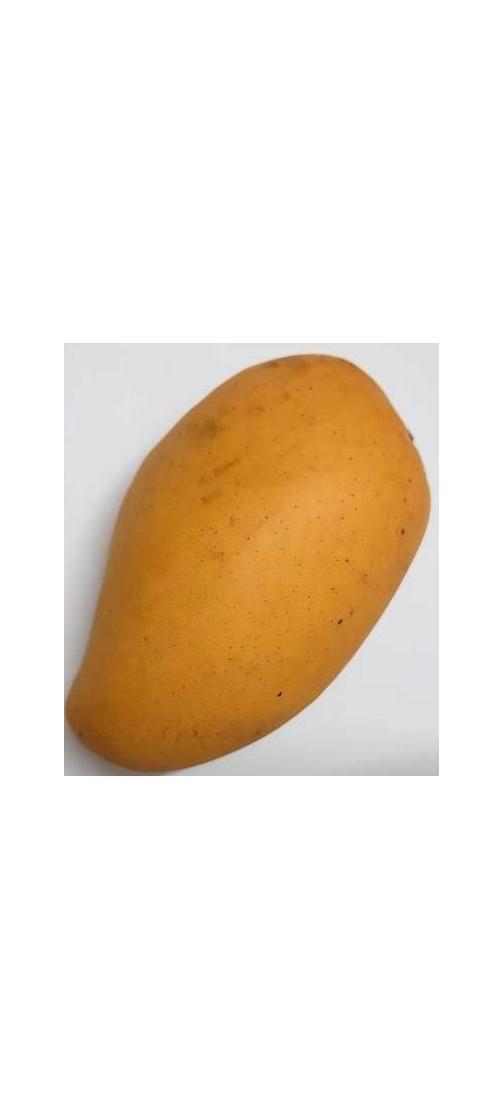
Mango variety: Katimon